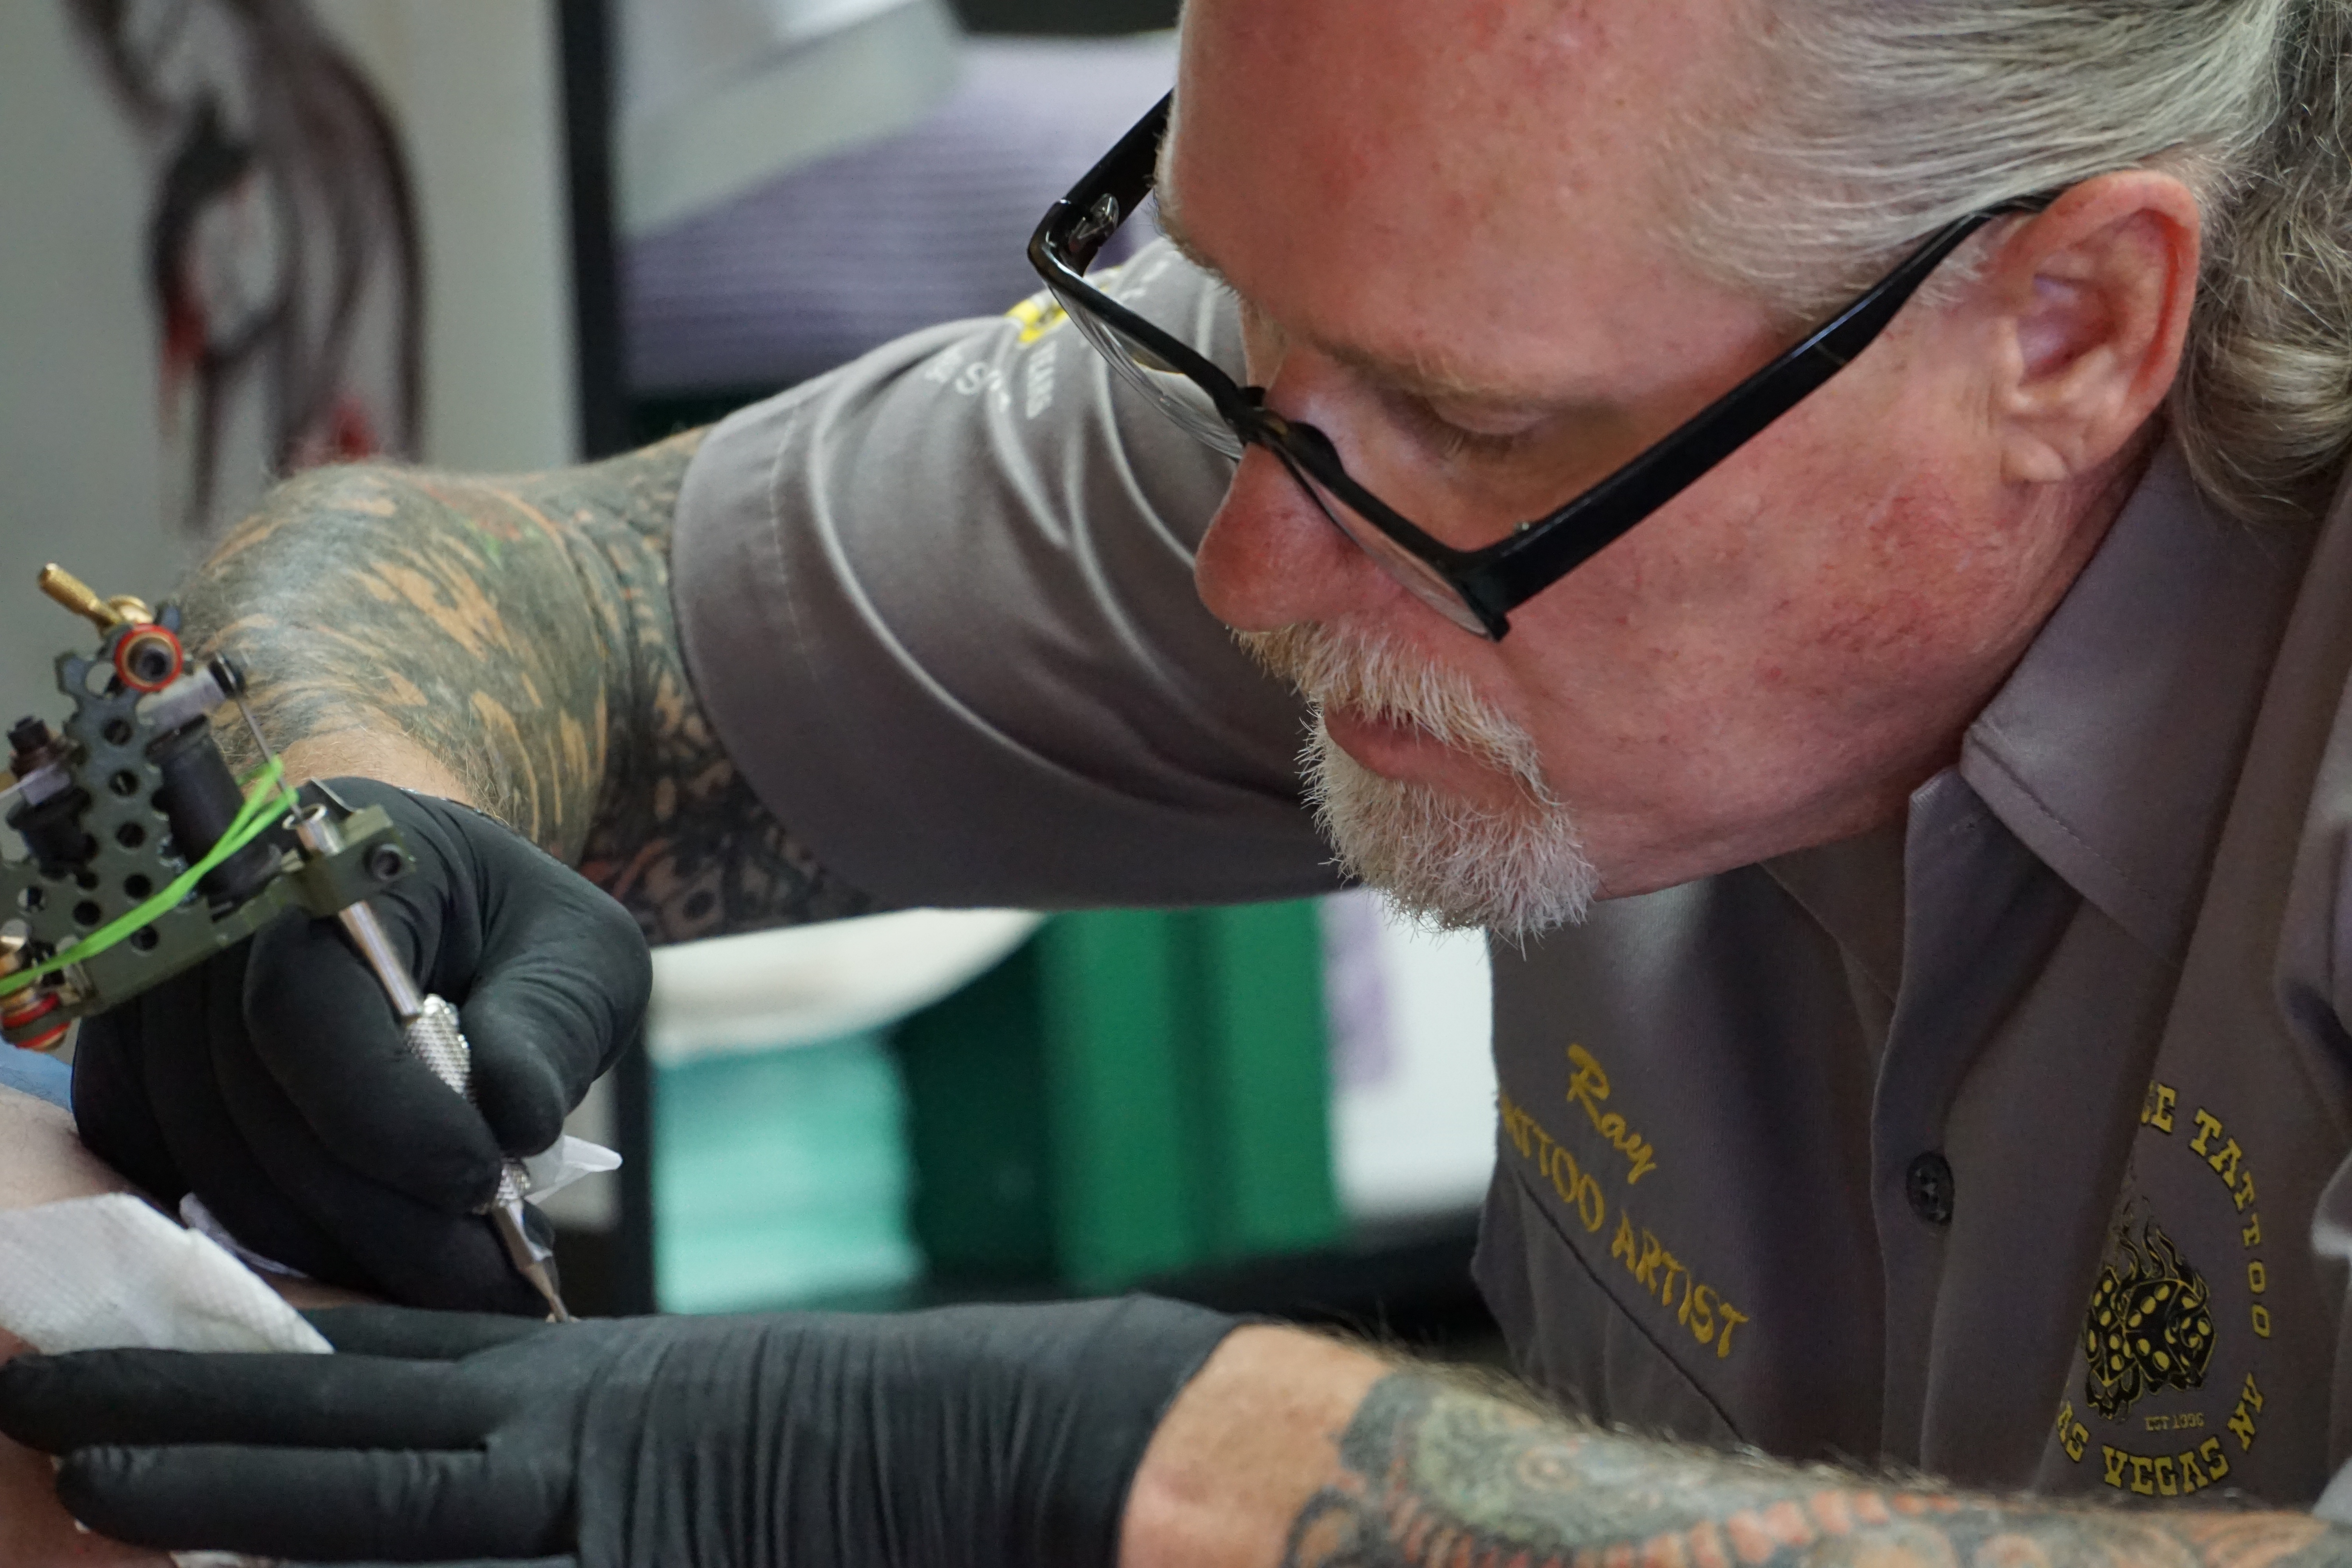
man, person, tattoo, artist, arm, glasses, las, vegas, las vegas, tattoo artist, sense